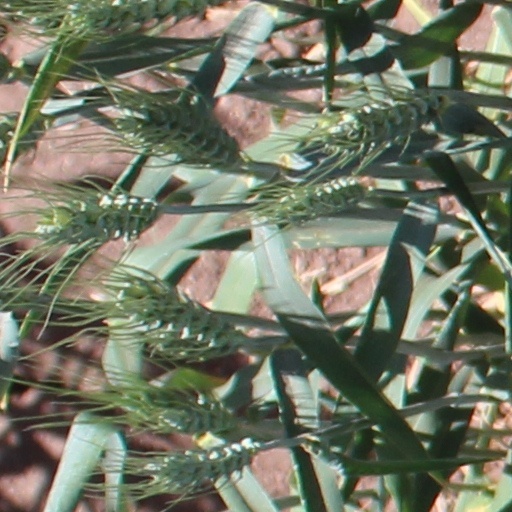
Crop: wheat